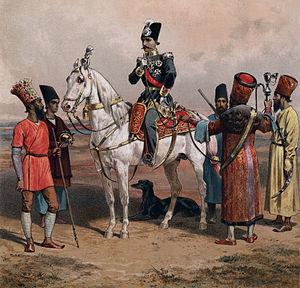
Nassereddine Shah, né le 16 juillet 1831 à Tabriz et assassiné le 1ᵉʳ mai 1896 à Téhéran, fut shah de Perse du 13 septembre 1848 jusqu'à sa mort.